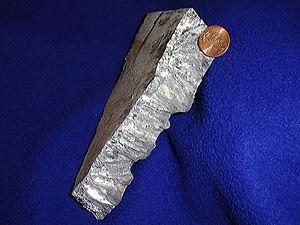
Le zinc est l'élément chimique de numéro atomique 30 et de symbole Zn. Le corps simple zinc est un métal.